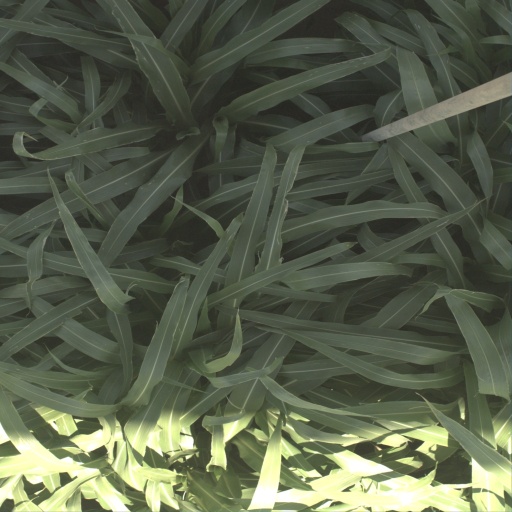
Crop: sorghum